Darío Stefanatto

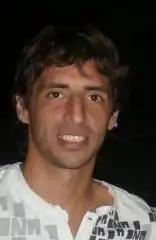
Stefanatto in 2010

Darío Gustavo Stefanatto (born 3 April 1985) is a retired Argentine footballer who played as midfielder.